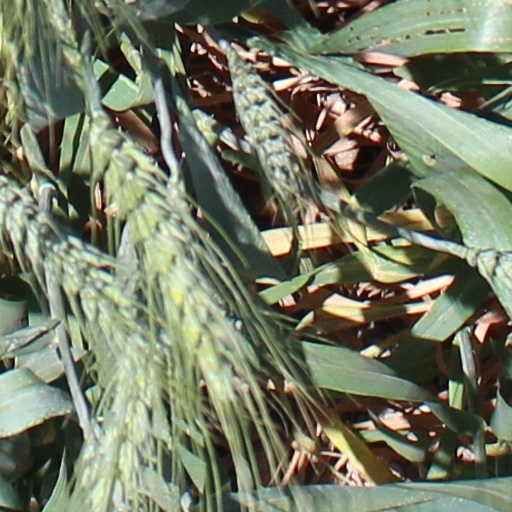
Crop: wheat